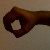
The image shows a hand gesture representing the number 0 in Indian Sign Language.